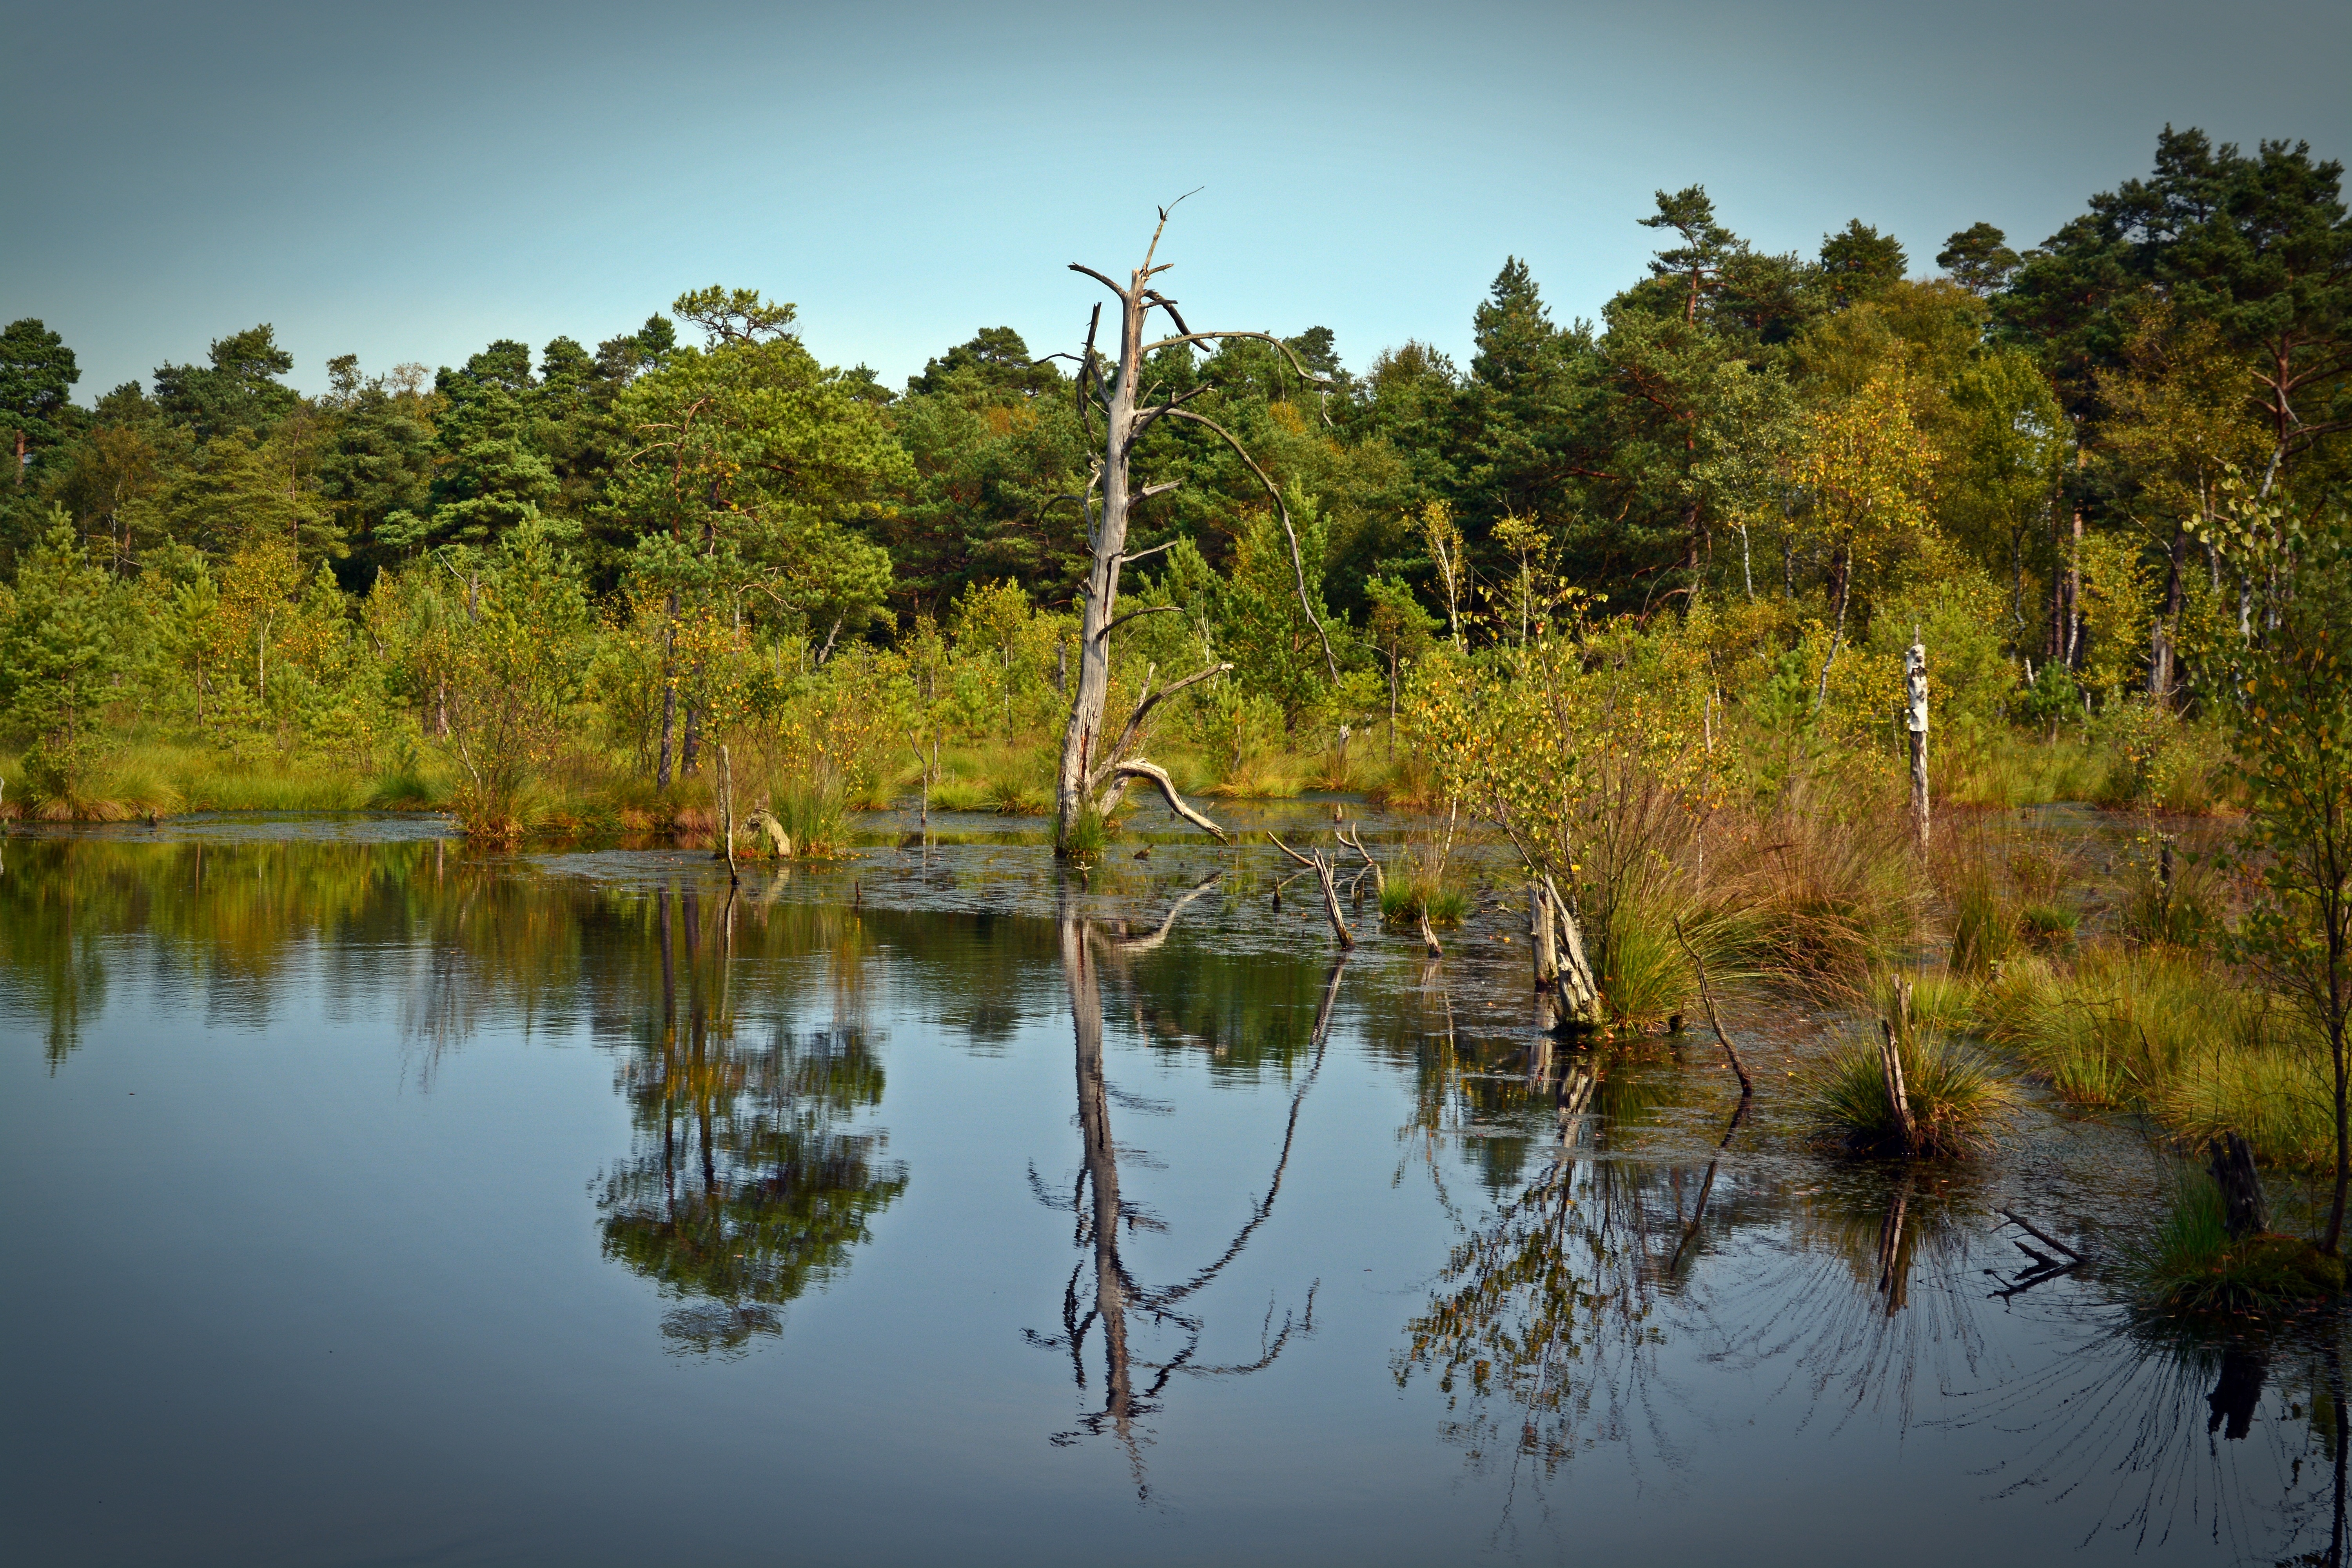
landscape, tree, water, nature, forest, marsh, swamp, wilderness, wood, morning, leaf, lake, river, pond, reflection, autumn, body of water, moor, wetland, bog, habitat, loch, ecosystem, moorland, mirroring, nature reserve, pietz moor, schneverdingen, natural environment, atmospheric phenomenon, woody plant, bayou